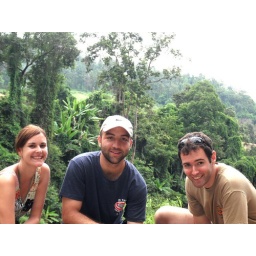
Us three on the canyon wall near Pai